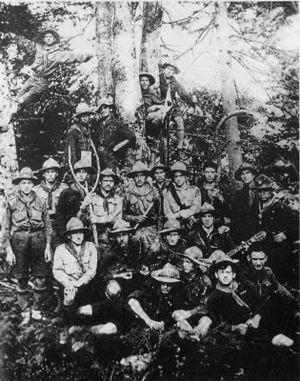
Roman Iosypovytch Choukhevytch, dit Taras ou Tchouprine, né le 17 juillet 1907 à Krakovets près de Yavoriv en royaume de Galicie et de Lodomérie et mort le 5 mars 1950 à Bilohorcha, faubourg de Lviv, est une figure majeure du nationalisme ukrainien.